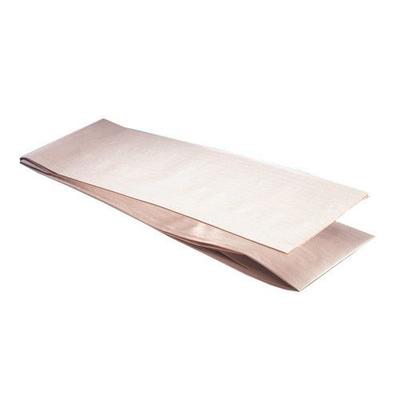
Waste category: paper